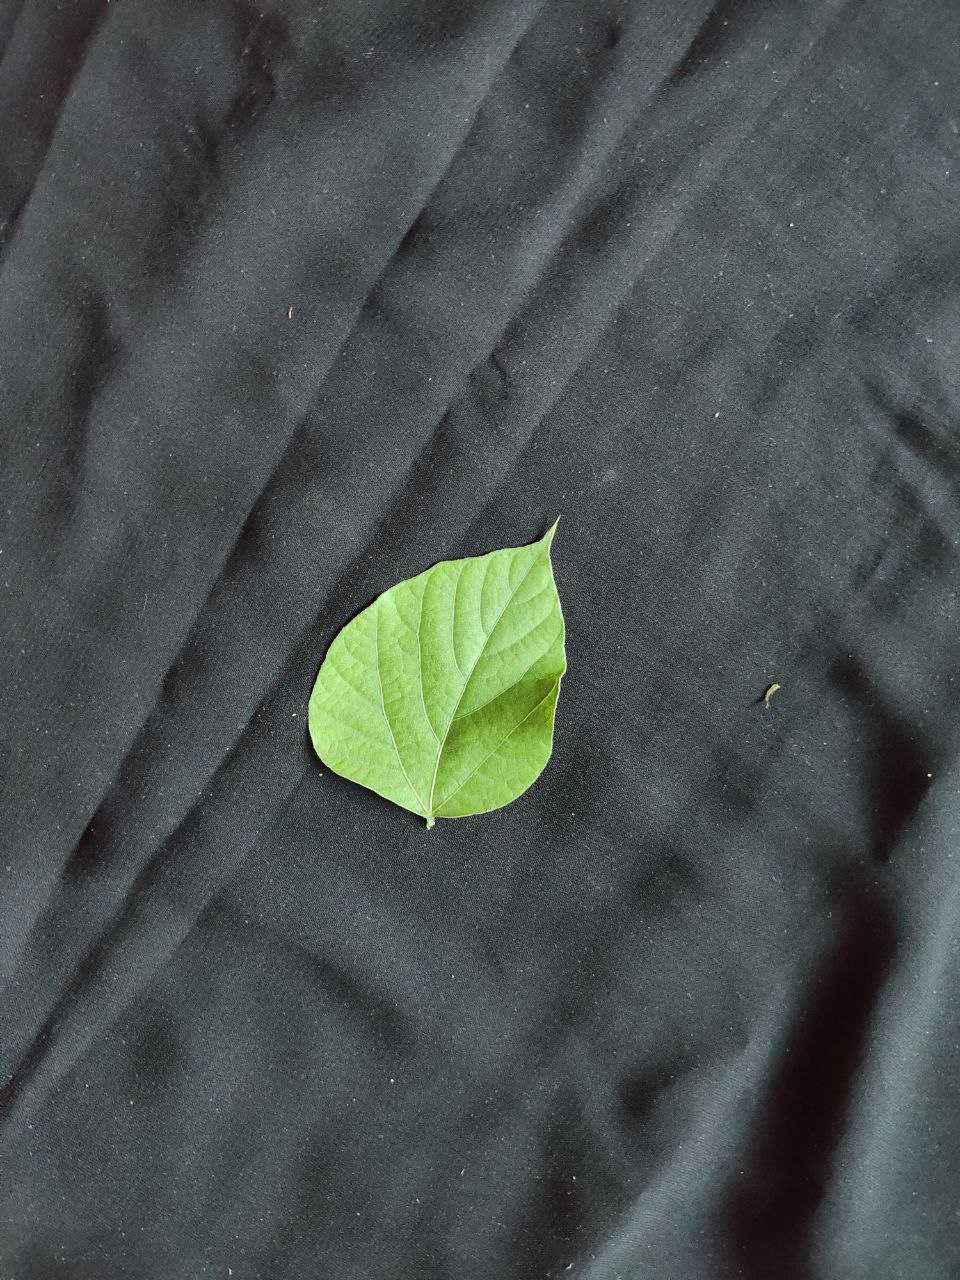
Crop: bean
Leaf condition: Fresh Leaf